Treaty of Vereeniging

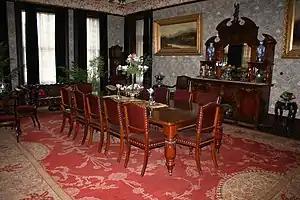
Melrose House, Pretoria

The Treaty of Vereeniging was a peace treaty, signed on 31 May 1902, that ended the Second Boer War between the South African Republic and the Orange Free State on the one side, and the United Kingdom on the other.